Emerald City Confidential

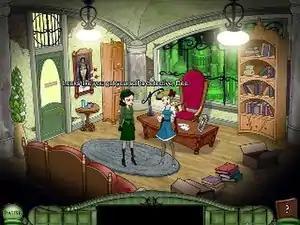
In her Emerald City office, Petra accepts Dee's case.

The game is set in the magical land of Oz, created by L. Frank Baum, as put through the gritty filter of 1940s film noir, with harsh city streets, grey rainy skies, femmes fatales, tough guys, trenchcoats, fedoras and plot twists. It is Oz, seen through the eyes of Raymond Chandler.